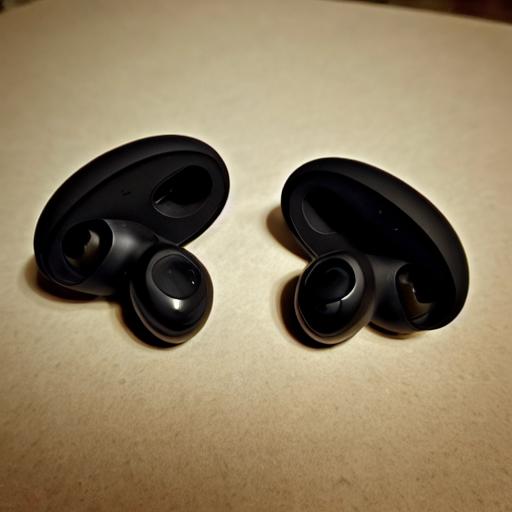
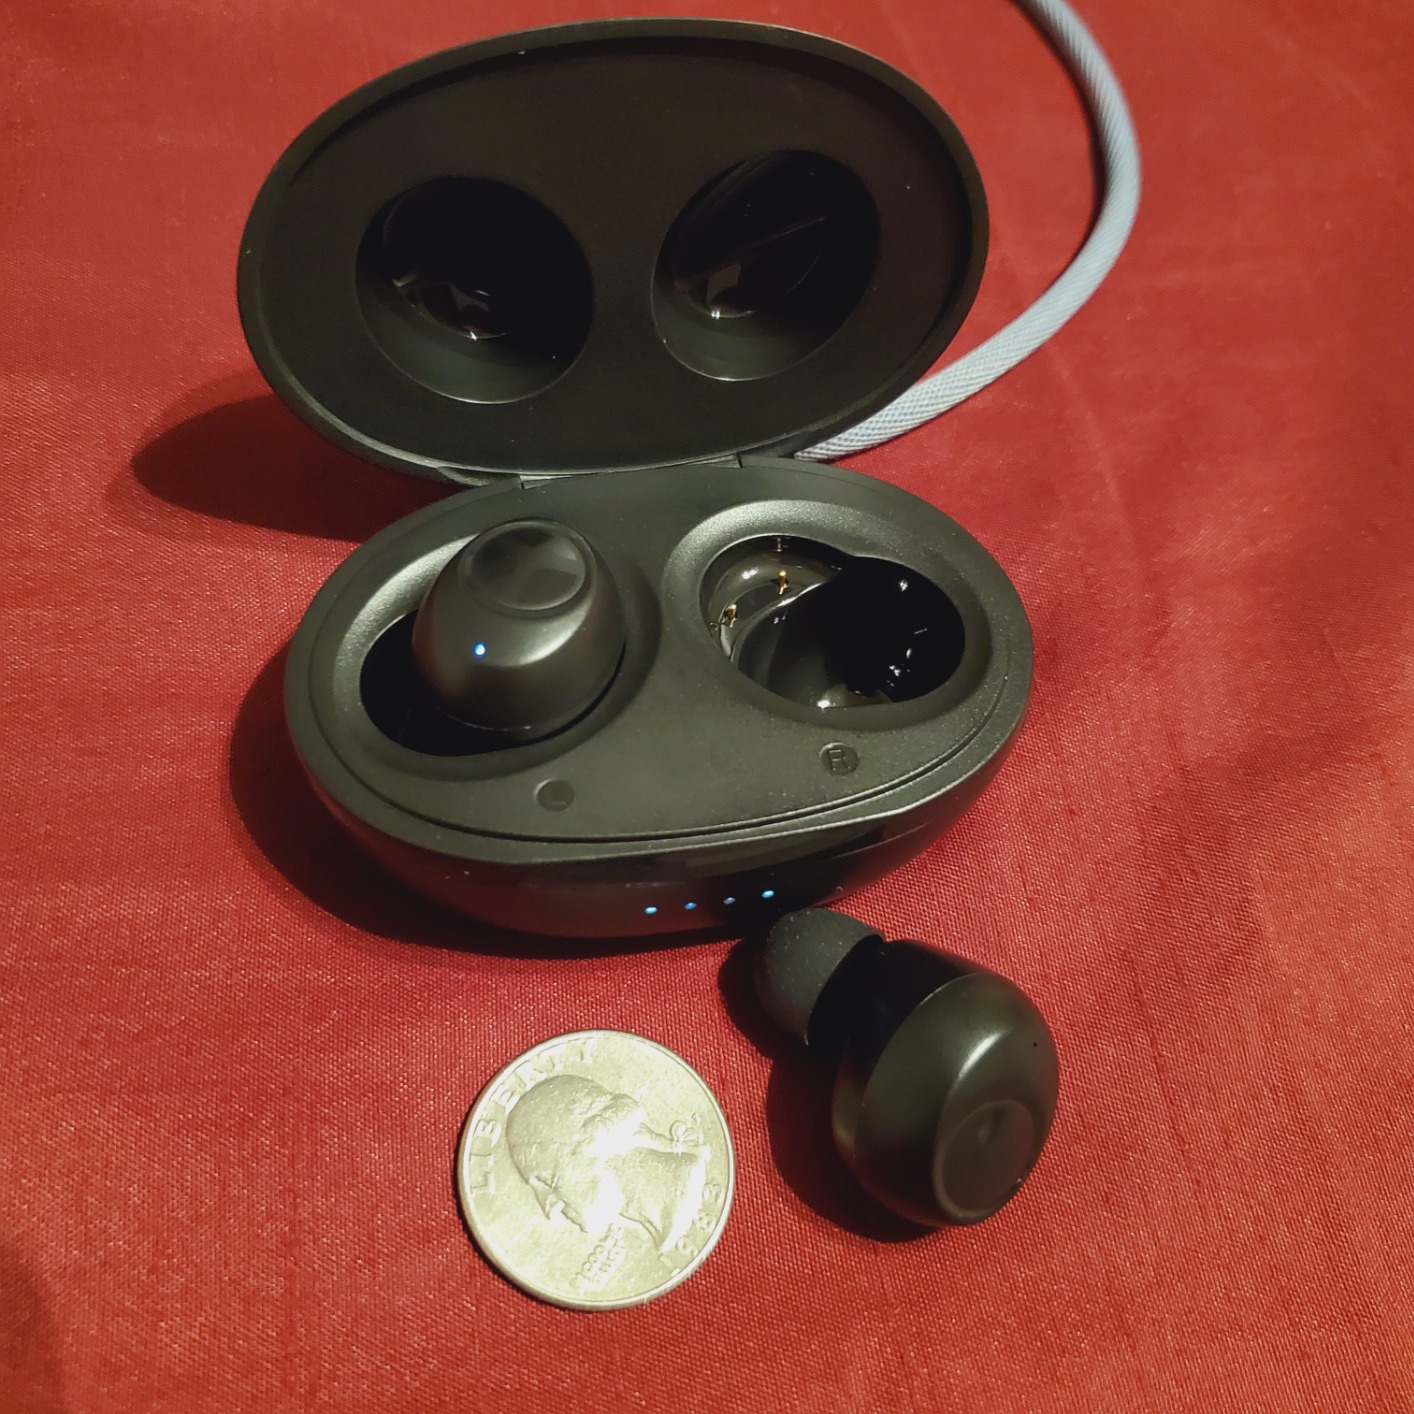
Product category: earbuds
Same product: no